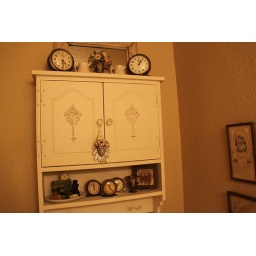
Shabby cabinet in half bathroom